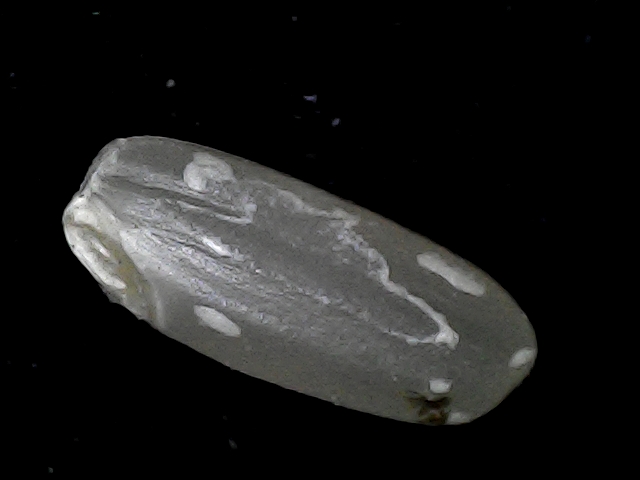
Rice variety: BD79